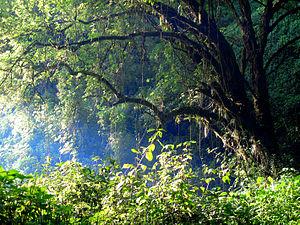
Le parc national du Mont Elgon est un parc national situé à 140 km environ au nord-est du lac Victoria. Le parc couvre une aire de 1 279 km² de part et d’autre de la frontière entre l’Ouganda et le Kenya, dont 1 110 km² en Ouganda et 169 km² au Kenya. La partie kenyane du parc fut classée en 1968 et la partie ougandaise en 1992. Il doit son nom au mont Elgon, volcan éteint culminant à 4 321 mètres sur la frontière ougando-kenyane.
La grotte de Kitum est située dans le Parc National du mont Elgon sur le versant kényan du volcan, non loin de la frontière avec l'Ouganda. La grotte devient célèbre dans les années 1980, quand deux visiteurs européens y auraient contracté le virus Marburg, filovirus de la famille du virus Ebola et, potentiellement aussi dangereux. C'est l'une des cinq grottes à éléphants du volcan, où les animaux creusent la roche pour en extraire les sels minéraux.